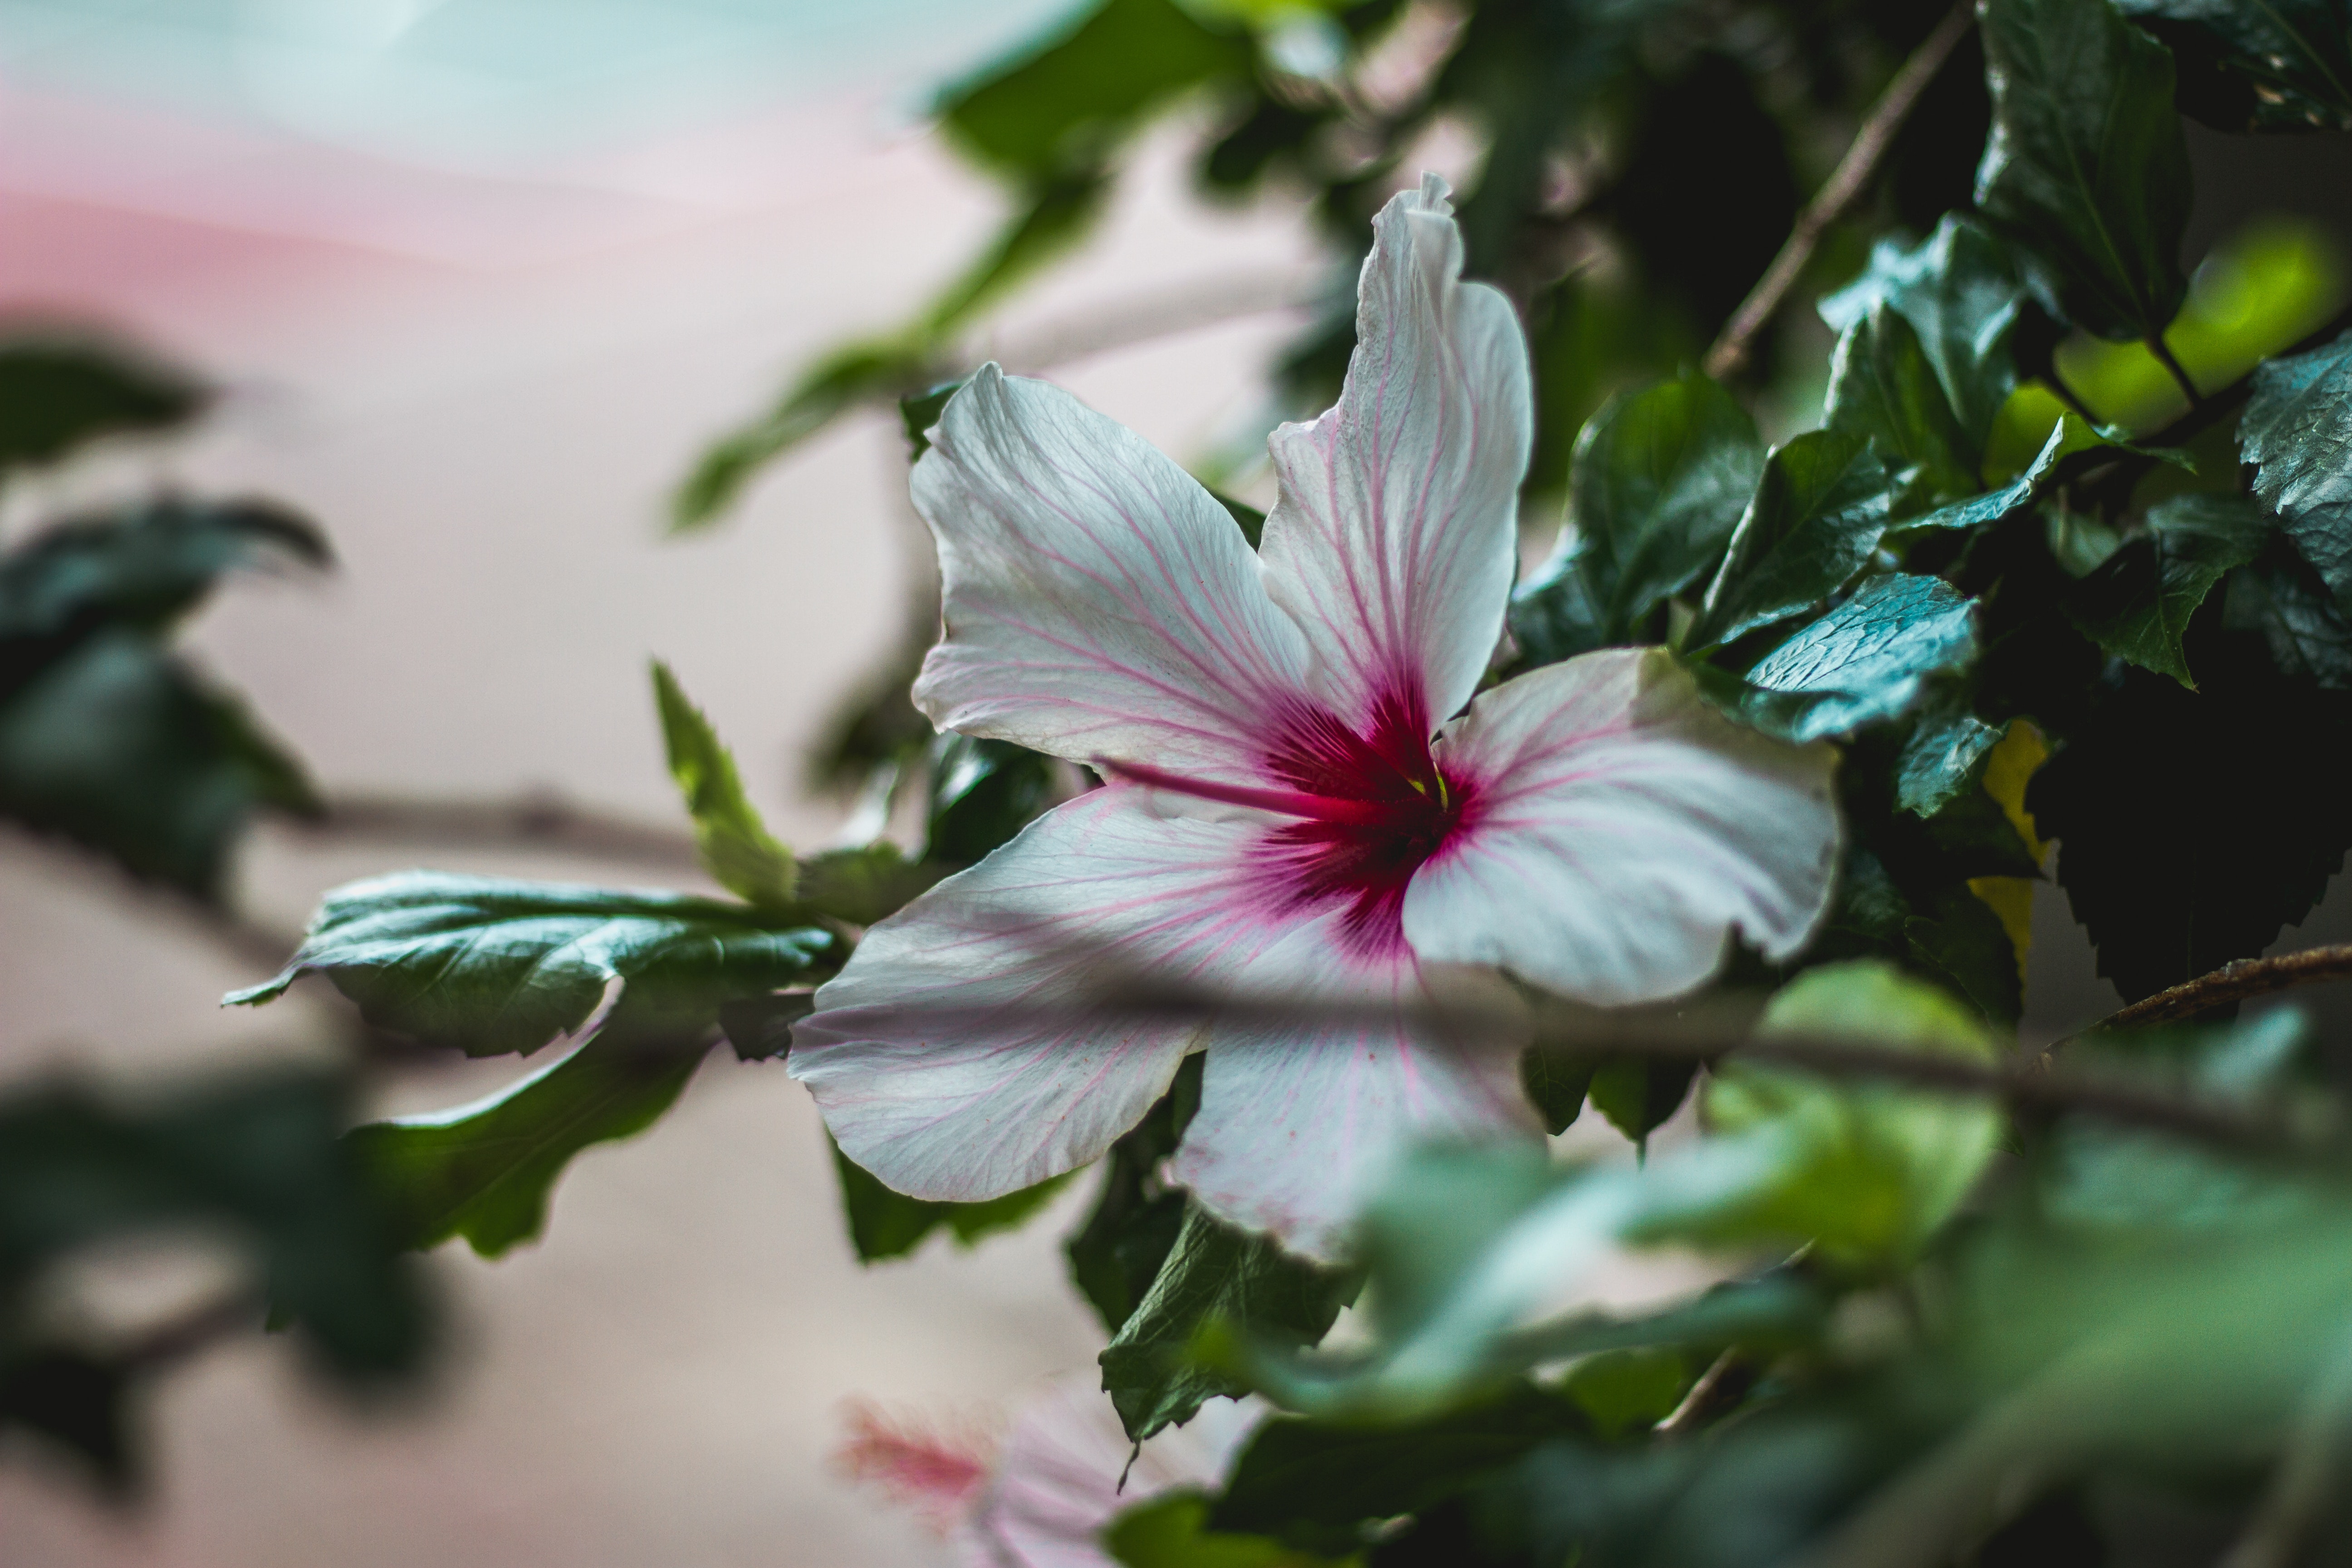
flower, petal, pink, chinese hibiscus, hibiscus, plant, flowering plant, botany, malvales, mallow family, Hawaiian hibiscus, plant stem, geraniaceae, wildflower, morning glory, herbaceous plant